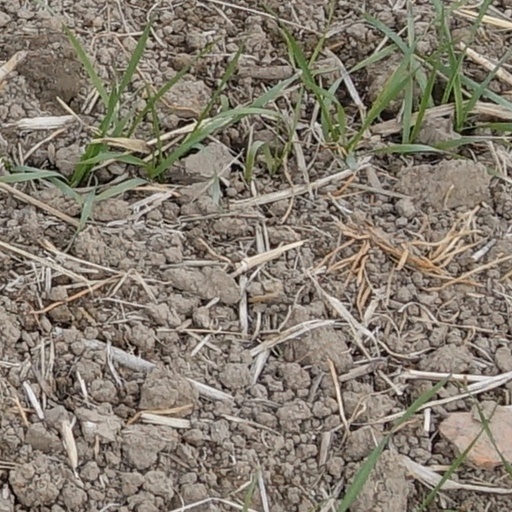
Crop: wheat